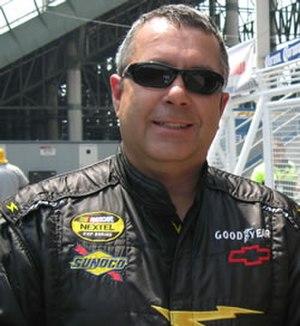
Kevin Lepage est un pilote américain de NASCAR. Il a couru en Sprint Cup de 1997 à 2007, pour un total de 201 départs, sans victoire. Au cours des dernières années, il est surtout apparu en série Nationwide dans laquelle il compte, en date du 31 août 2014, 348 départs, dont deux victoires.